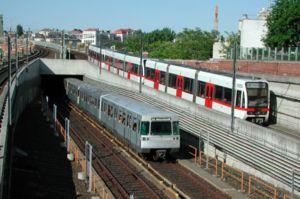
Le réseau de métro de Vienne, le plus important d'Autriche, est composé de cinq lignes et exploité par les Wiener Linien. Il est complété en surface par le réseau de bus et de tramways. Les trains Schnellbahn - semblable au RER parisien - et Regionalbahn exploités par les chemins de fer fédéraux autrichiens. L'ensemble des réseaux de transports collectifs de l'aire urbaine de Vienne est coordonné par une association des transports, le VOR qui permet aux usagers d'utiliser des titres de transport communs à l'ensemble de l'offre de transports collectifs dans la zone urbaine.